Dinotopia

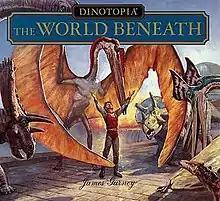
Cover of "Dinotopia: The World Beneath".

The first sequel, "Dinotopia: The World Beneath" (1995) opens with Will fly testing an invention of his father, the Dragoncopter – a steam engine ornithopter modeled on the dragonfly. The Dragoncopter fails and Will is narrowly saved by Cirrus, his Skybax mount, before the Dragoncopter plummets into a waterfall. Frustrated by the Dragoncopter's failure and determined to bring the Industrial Revolution to Dinotopia, Arthur decides to mount a return expedition to the World Beneath. Joined by Bix, Lee Crabb, and newcomer Oriana, who has her own mysterious connection to the caves, Arthur hopes to find a power greater than steam.